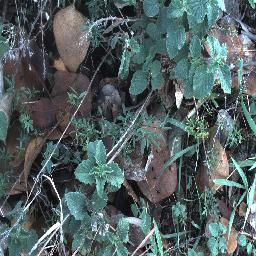
Label: negative